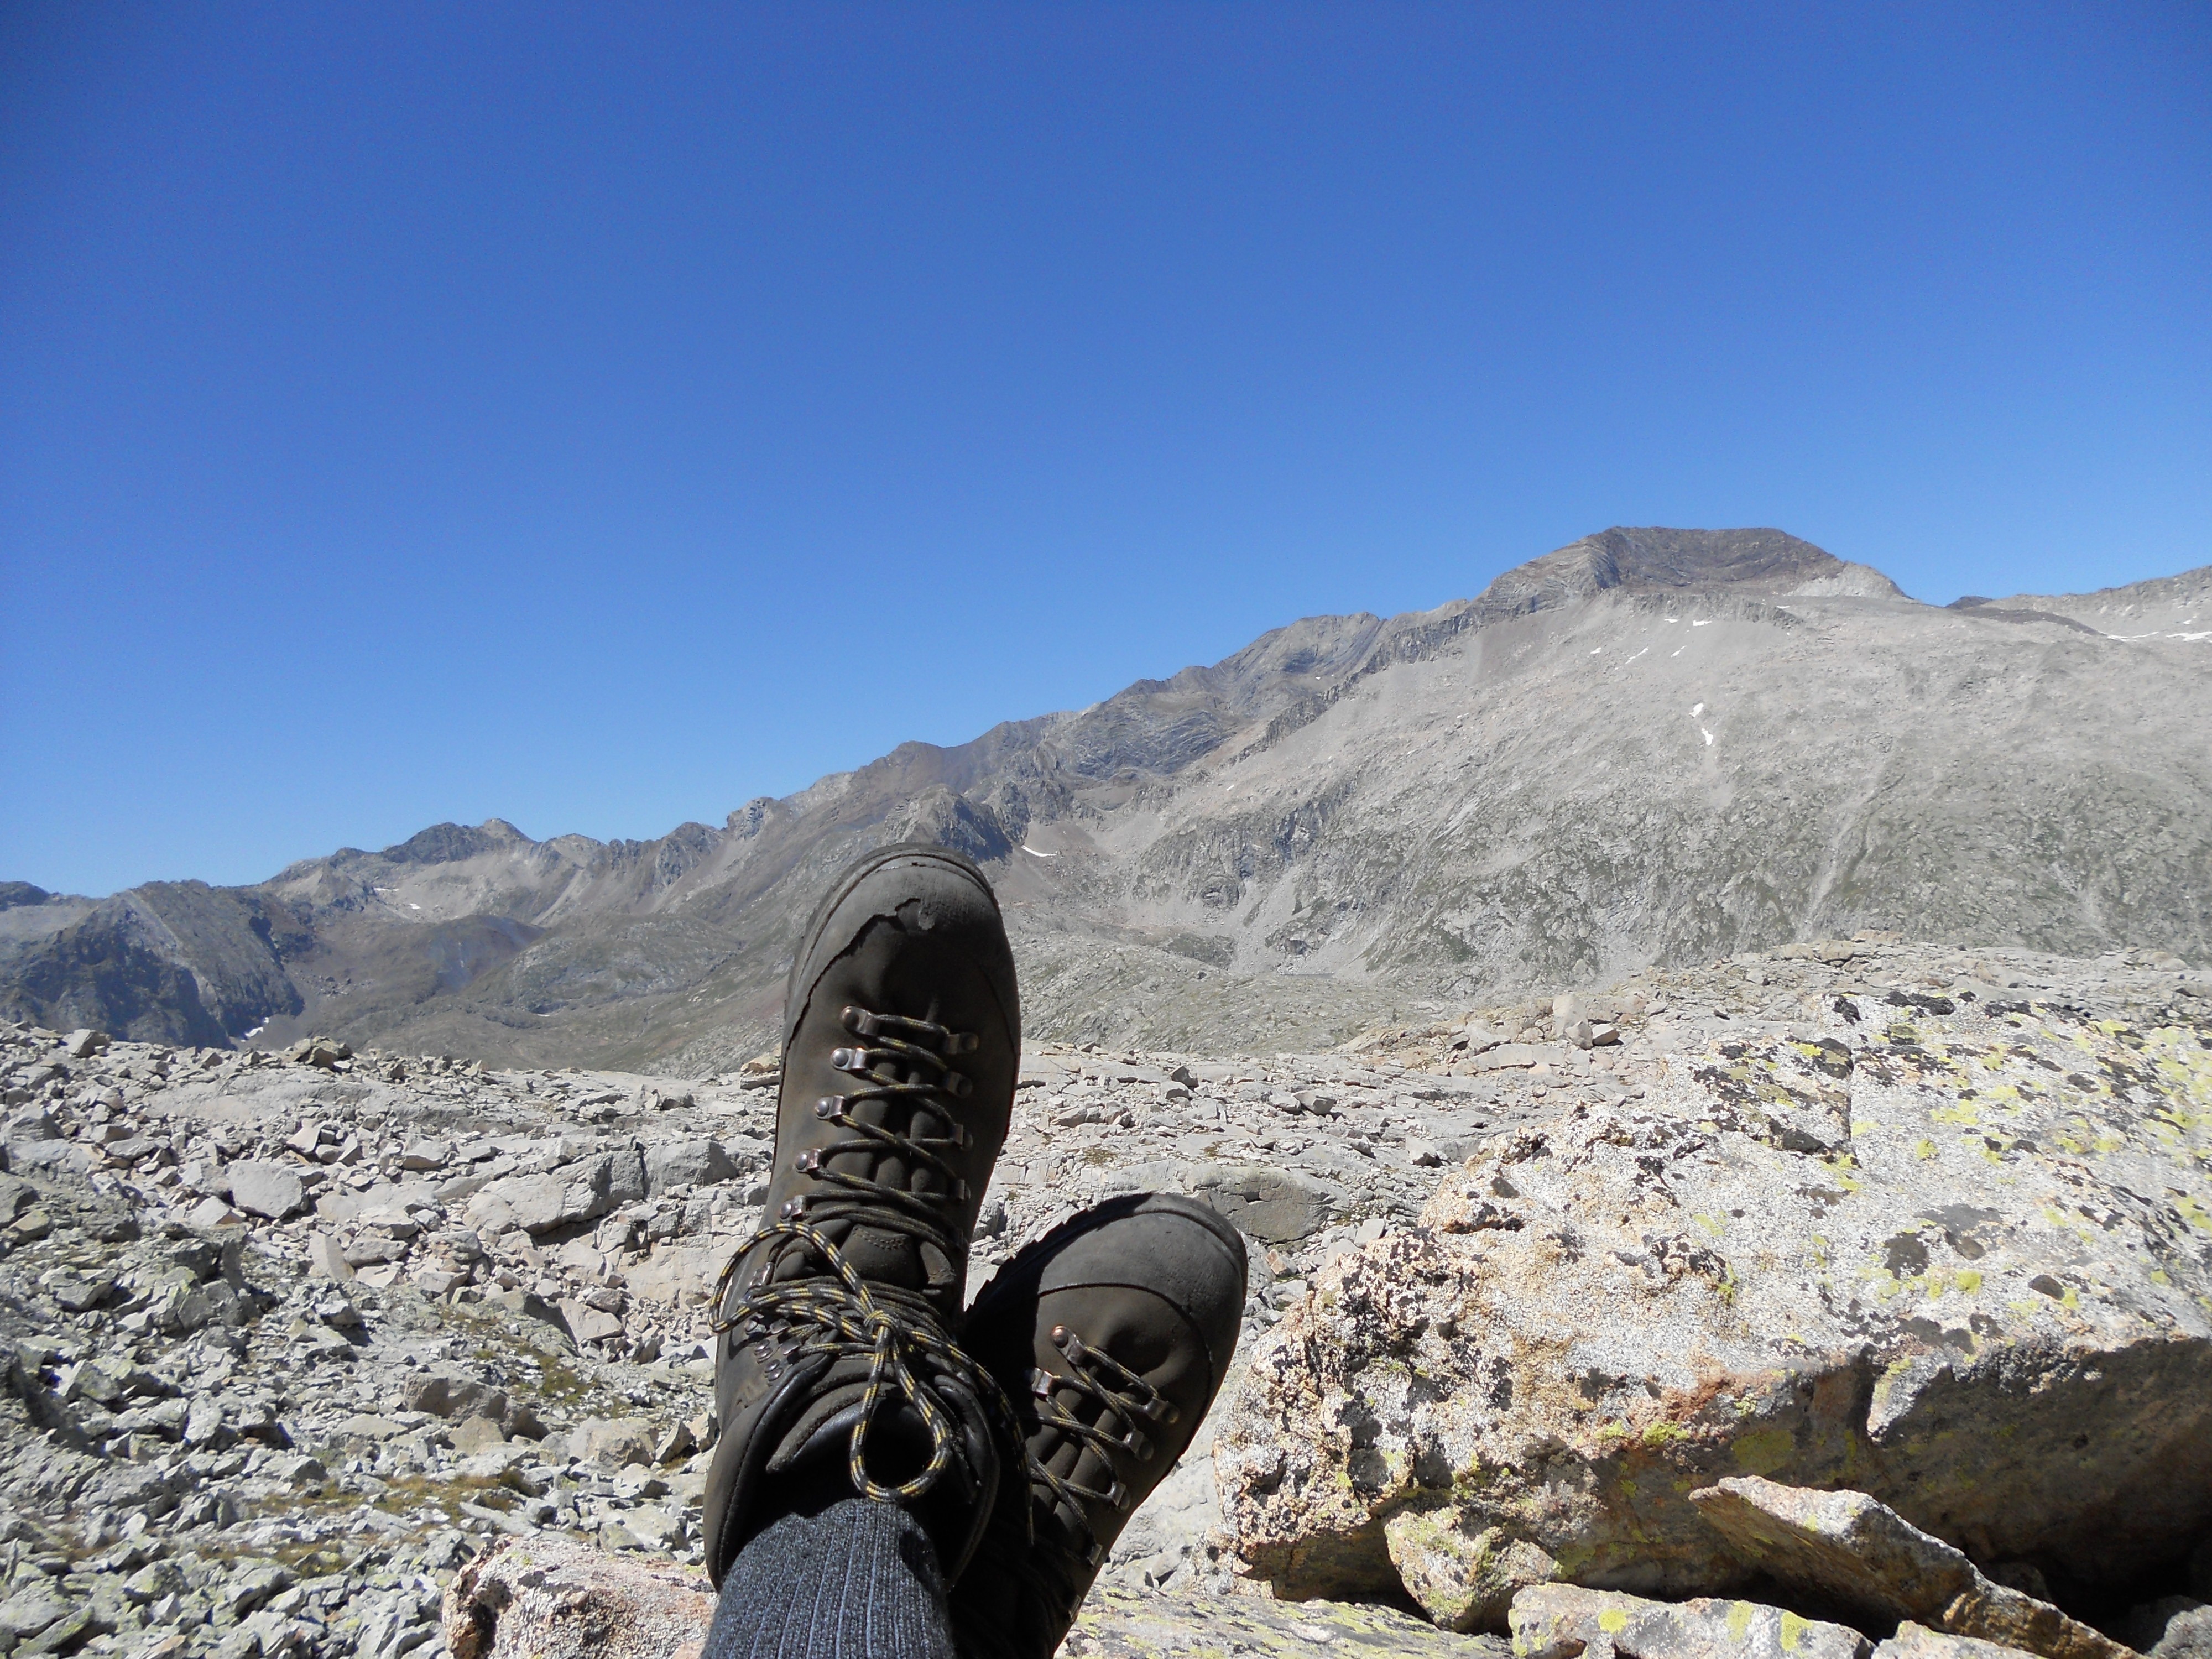
landscape, nature, rock, wilderness, walking, mountain, snow, hiking, adventure, valley, mountain range, market, climbing, extreme sport, ridge, summit, mountaineering, geology, backpacking, pyrenees, landform, high mountain, mountain shoes, mountainous landforms